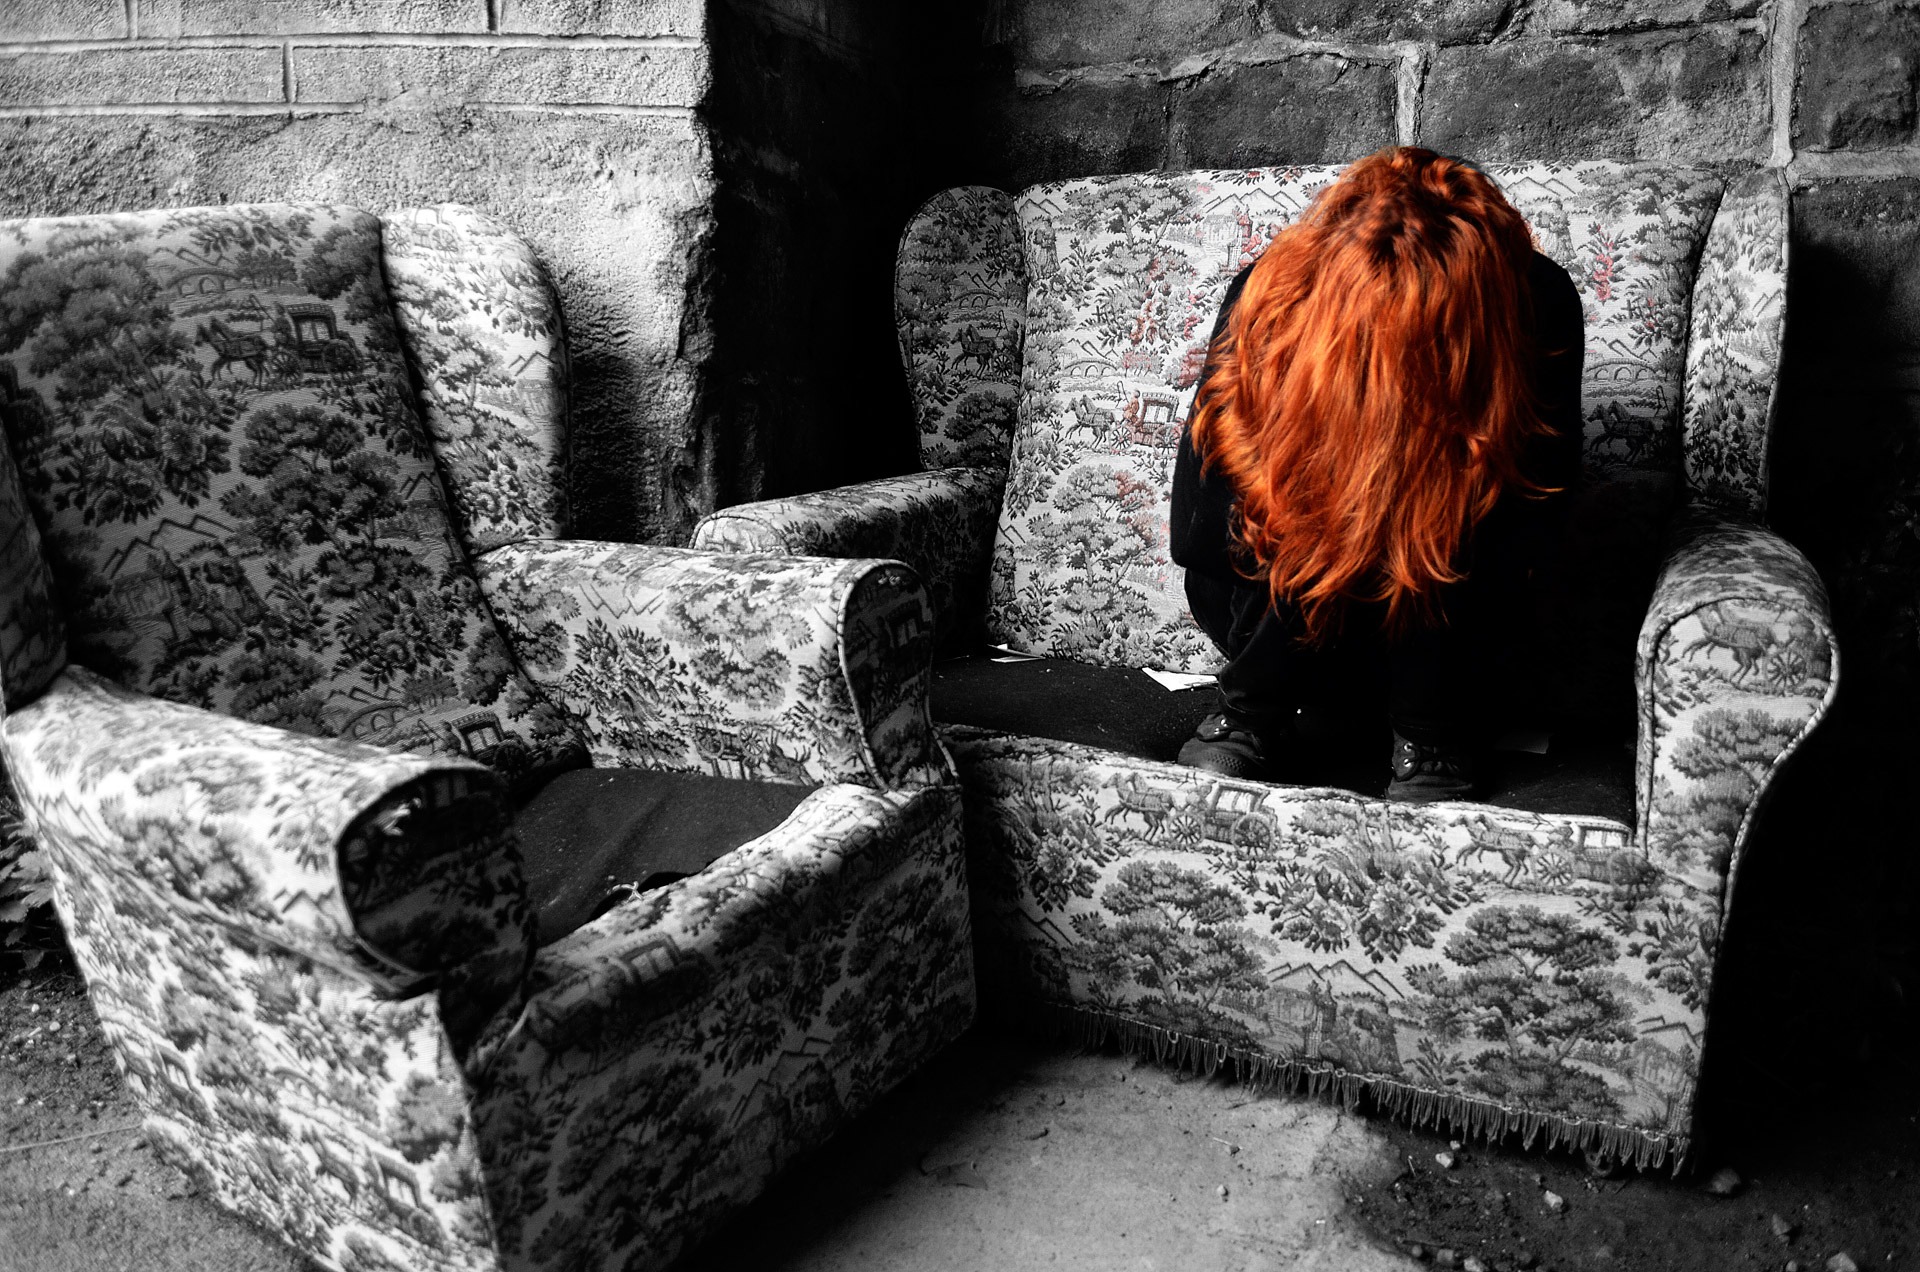
rock, black and white, people, wood, woman, hair, white, photography, old, wall, thinking, sadness, red, halloween, darkness, black, monochrome, couch, fight, help, sculpture, art, scary, background, temple, photograph, mind, image, tears, horror, crying, murder, depression, destiny, monochrome photography, ancient history, inclination